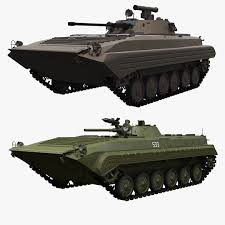
Label: BMP-2